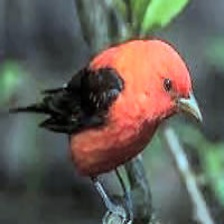
Species: APAPANE
Scientific name: HIMATIONE SANGUINEA